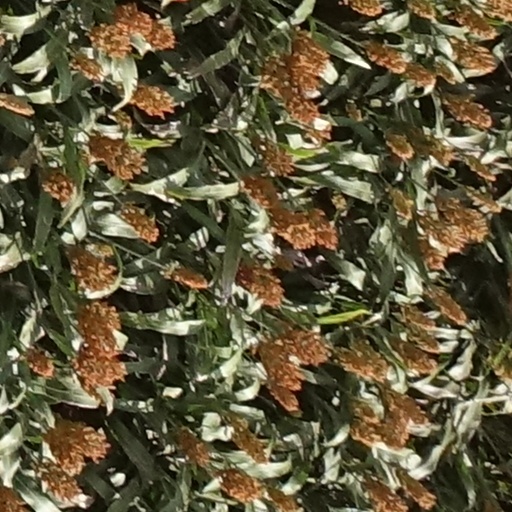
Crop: sorghum